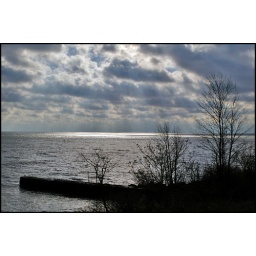
A dynamic cloud cover rumbled over the lake this morning causing the sun to play peek-a-boo